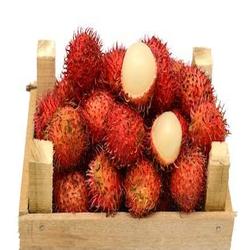
Label: Rambutan